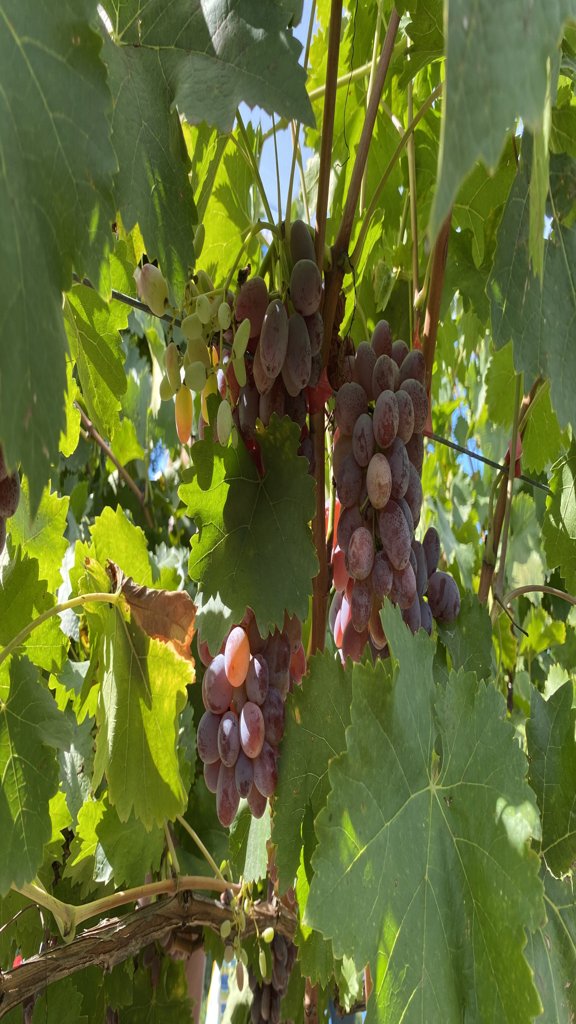
Berries visible: 100
Grape clusters: 3